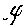
Label: 4